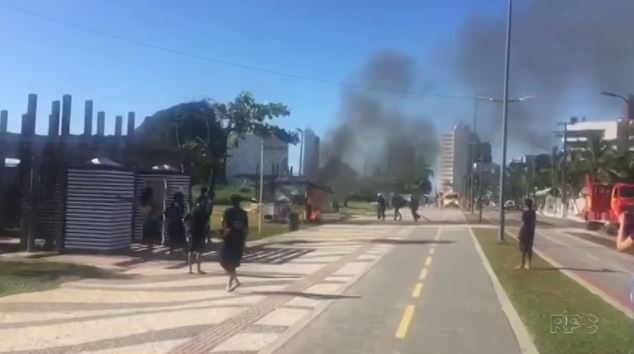
Fire: no
Smoke: yes